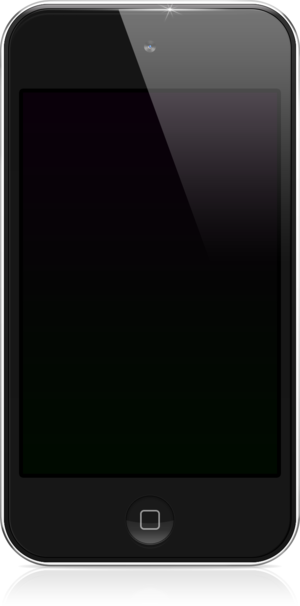
L’iPod touch est un baladeur numérique à écran tactile capacitif multi-touch, conçu et commercialisé par Apple. Il est compatible Wi-Fi afin de naviguer sur le Web avec Safari, et dispose d'un accès à une version optimisée de l'iTunes Store pour télécharger de la musique. Il permet également de visionner des vidéos et des photos. Il peut également embarquer des applications téléchargées sur l'App Store.